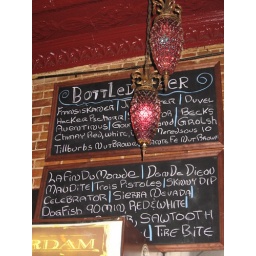
Always good to know the beers in bottle - AND I love the lamps there...